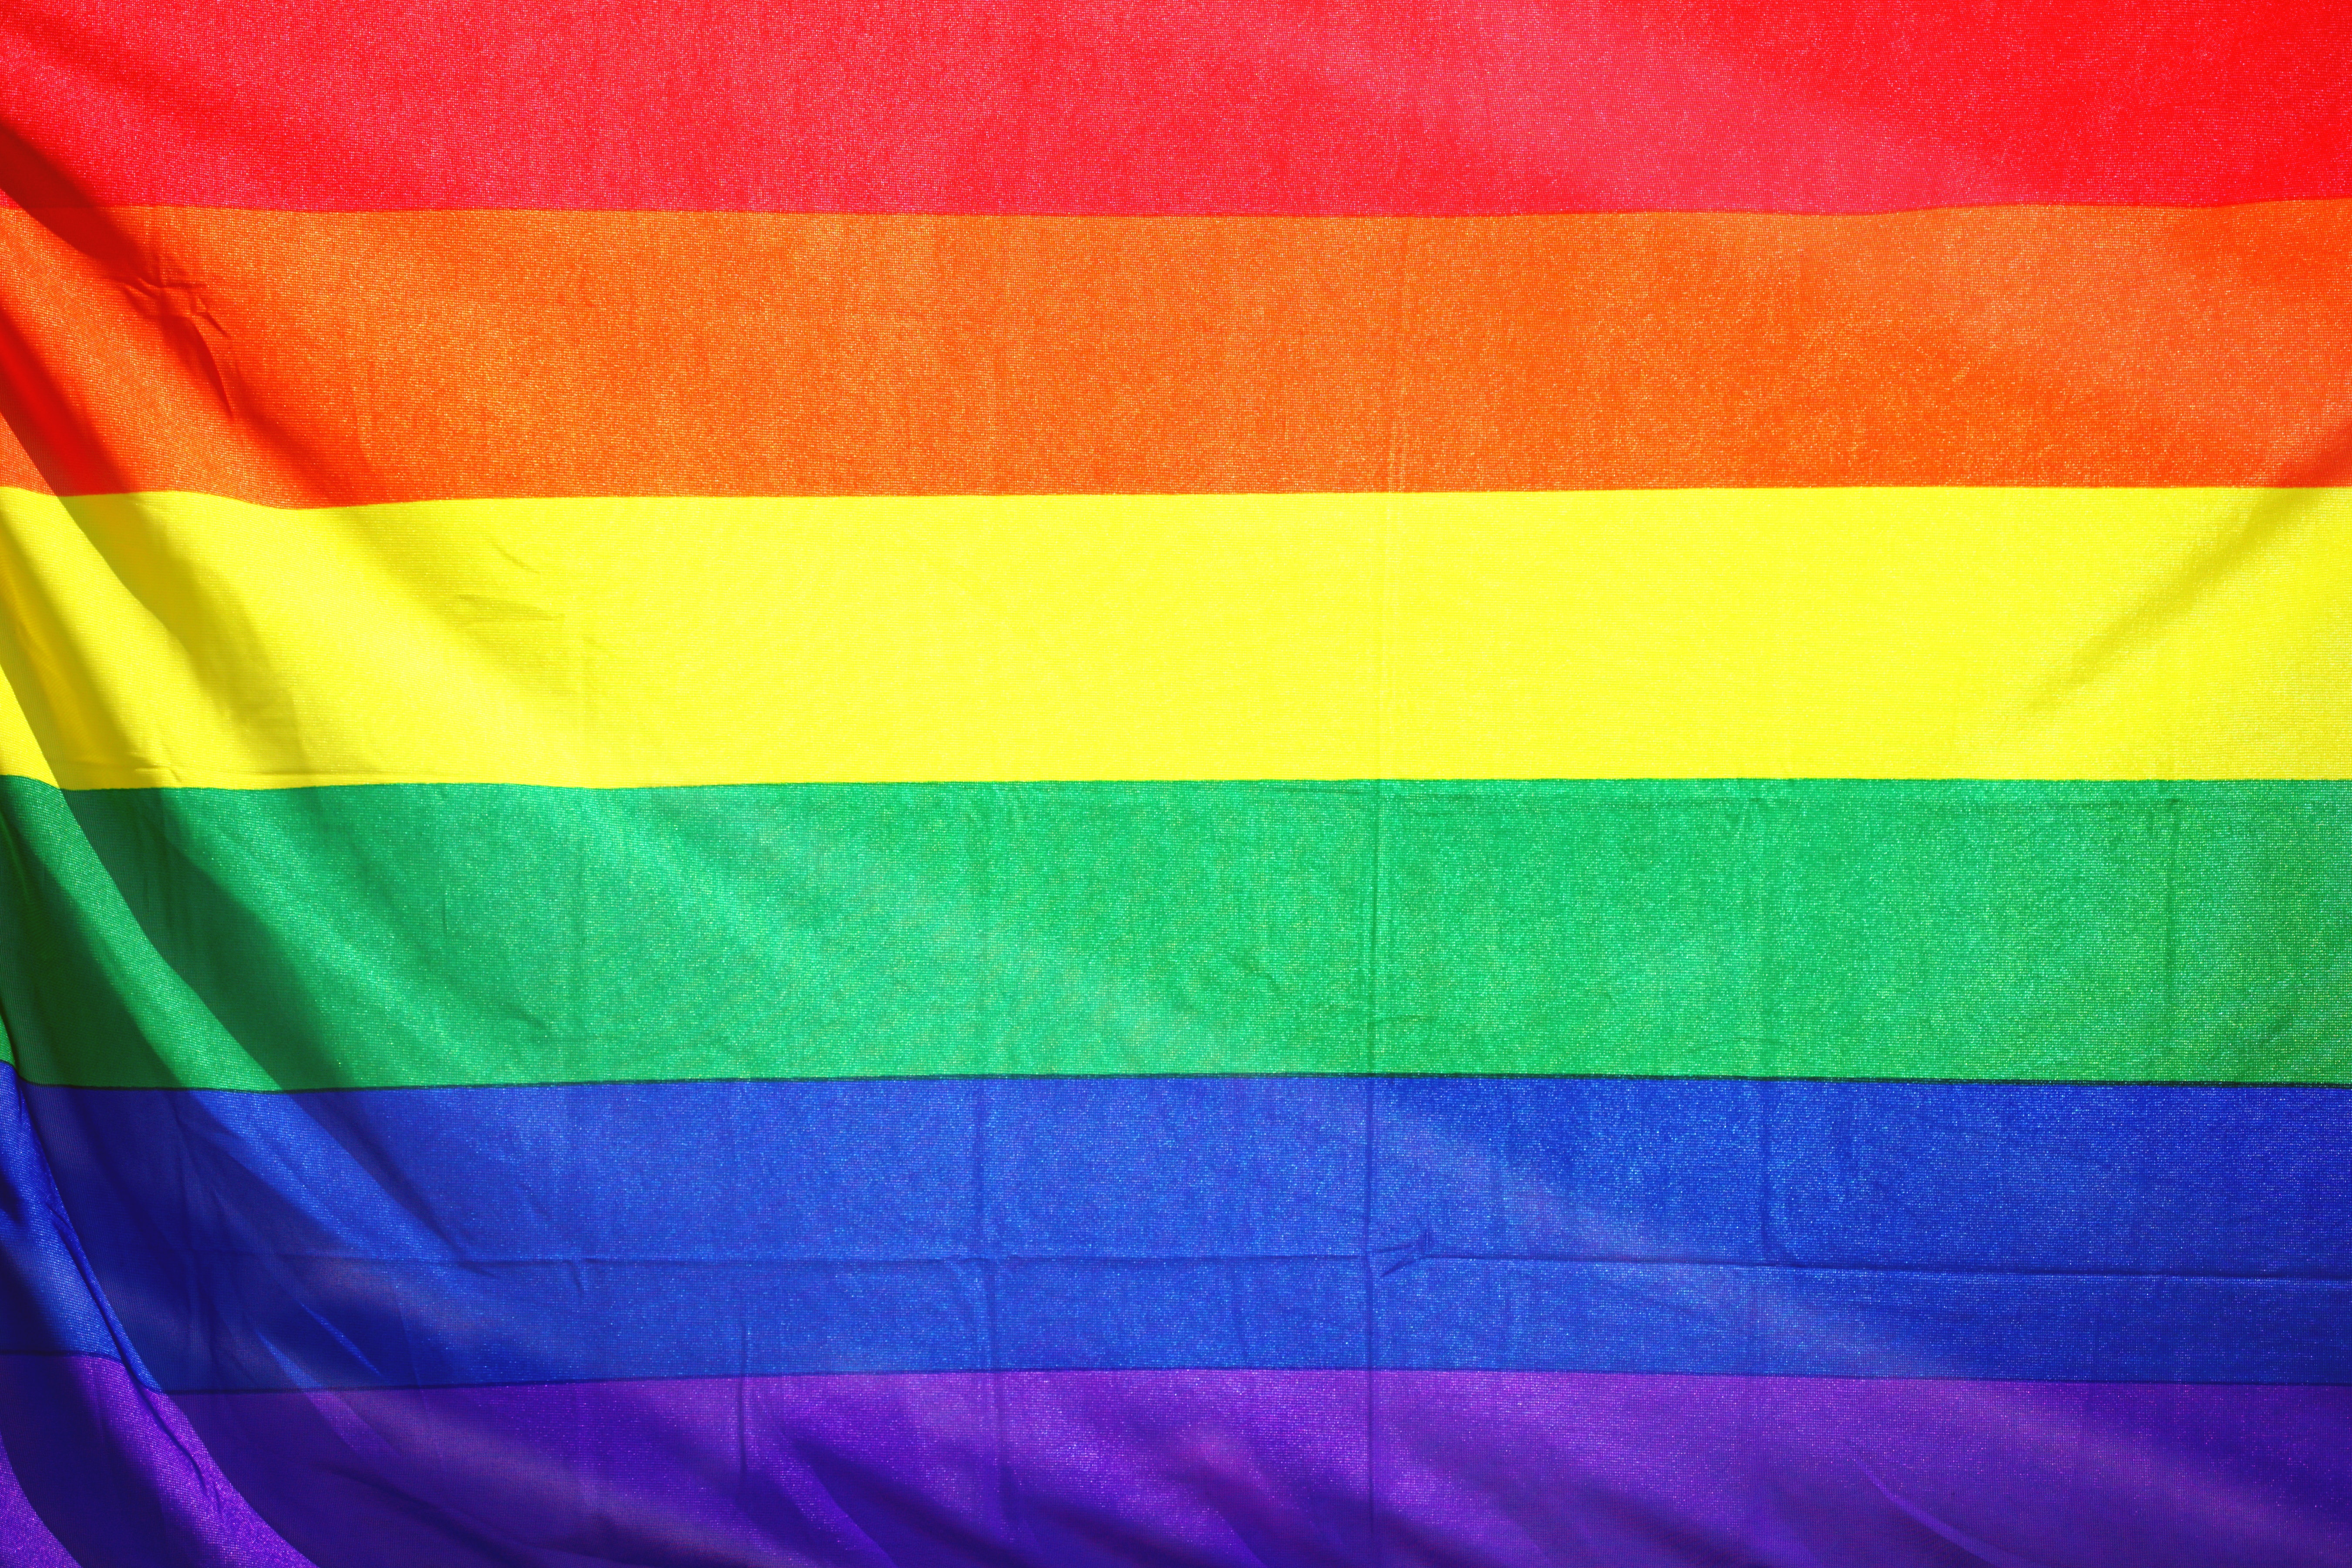
blue, red, green, yellow, orange, flag, magenta, meadow, line, electric blue, computer wallpaper